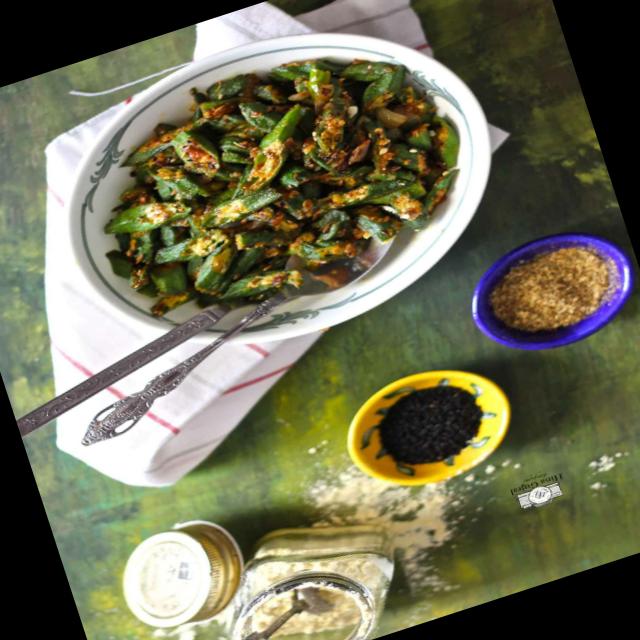
Dish: bhindi_masala